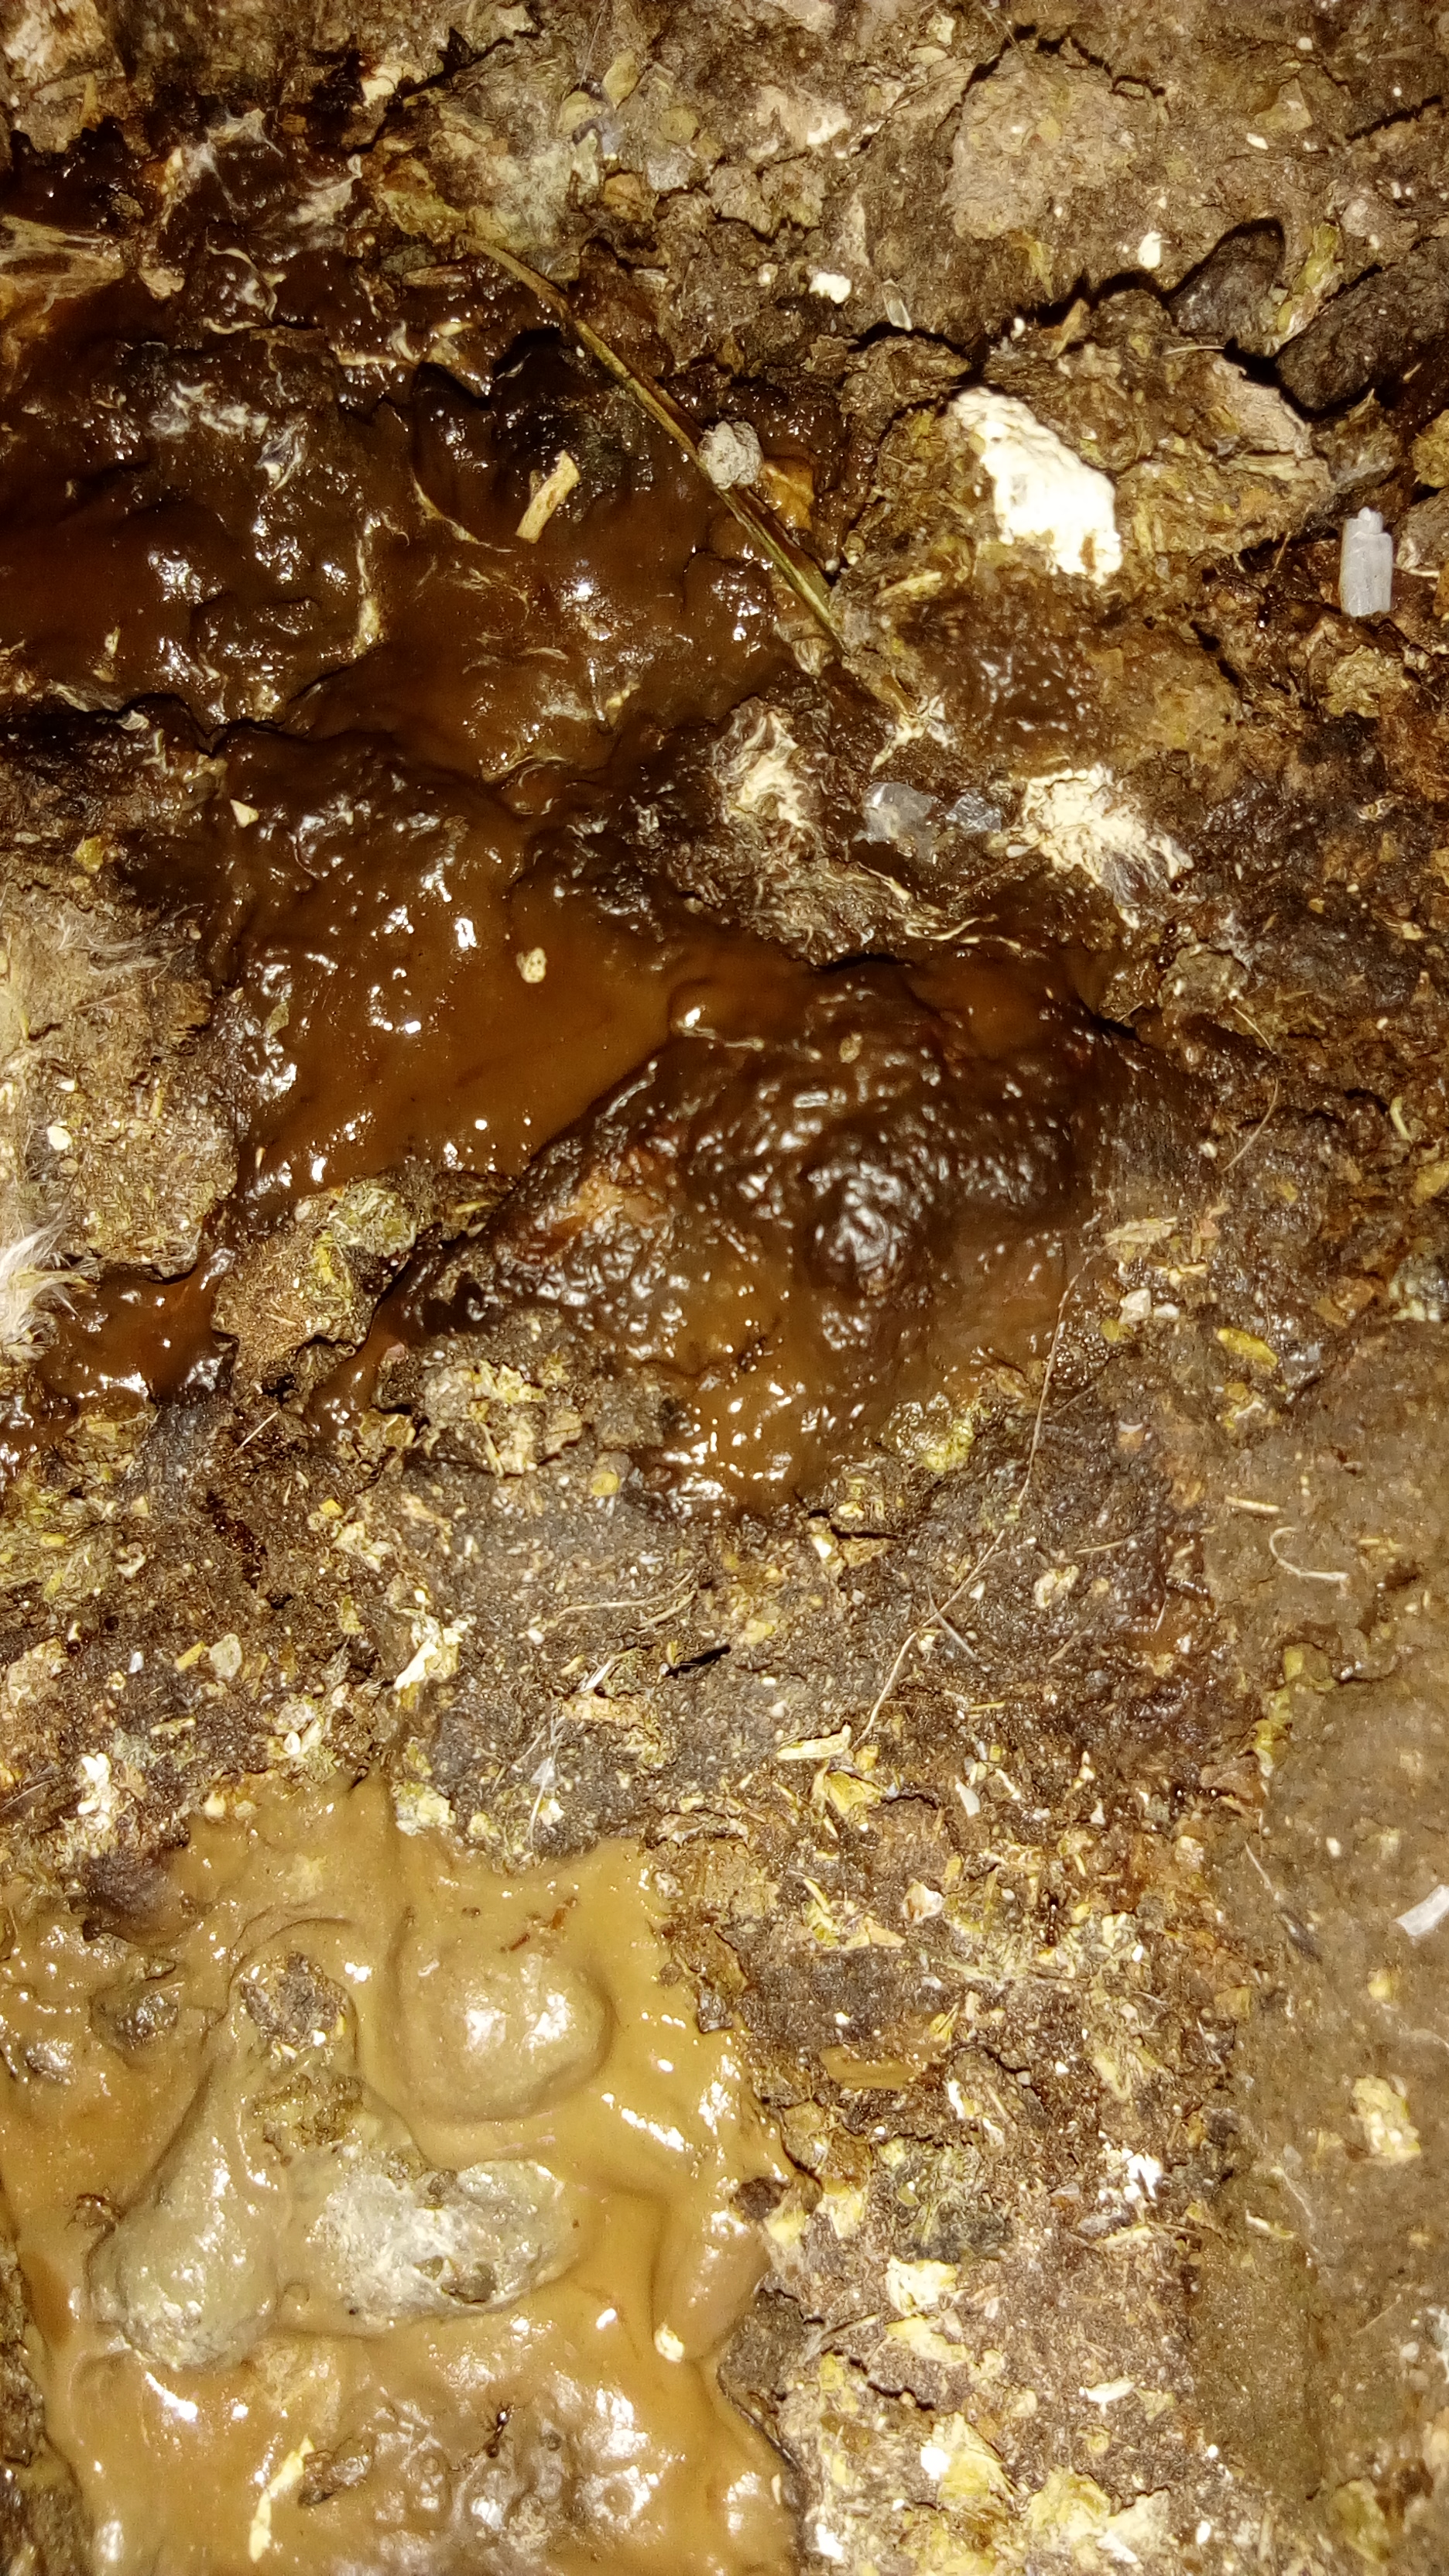
PCR-confirmed diagnosis: Coccidiosis